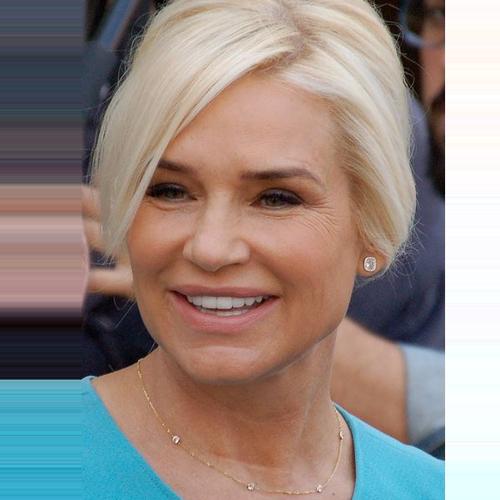
Age: 48